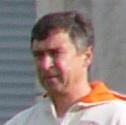
Age: 43